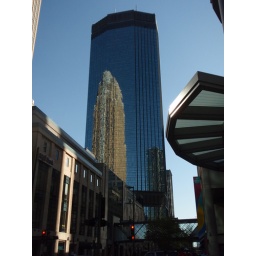
Wells Fargo Tower reflected in the glass of the IDS Center. My office is in there somewhere.